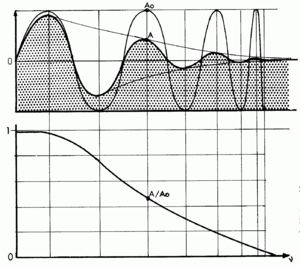
La fonction de transfert optique ou FTO d'un système optique est une fonction complexe qui relie la luminance de l'espace objet à l'éclairement de l'espace image. Elle permet de modéliser l'influence du système optique sur la distribution de l'énergie lumineuse dans l'espace image.